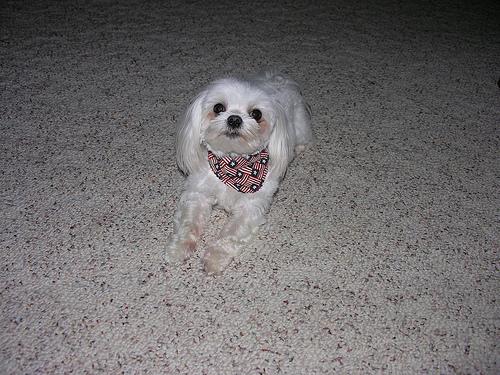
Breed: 249-n000101-Maltese_dog